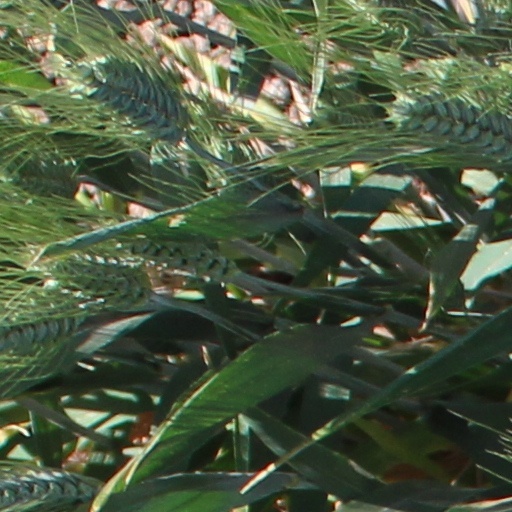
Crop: wheat